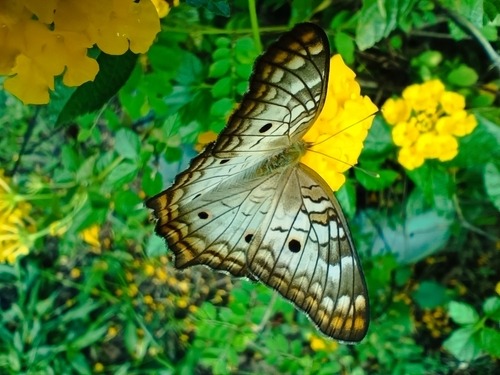
Scientific name: Anartia jatrophae
Common name: White peacock
Family: Nymphalidae
Order: Lepidoptera
Pollinator type: Primary pollinator
Habitat: Gardens, parks, and open areas
Geographic range: Southern United States to Argentina
Conservation status: Least Concern